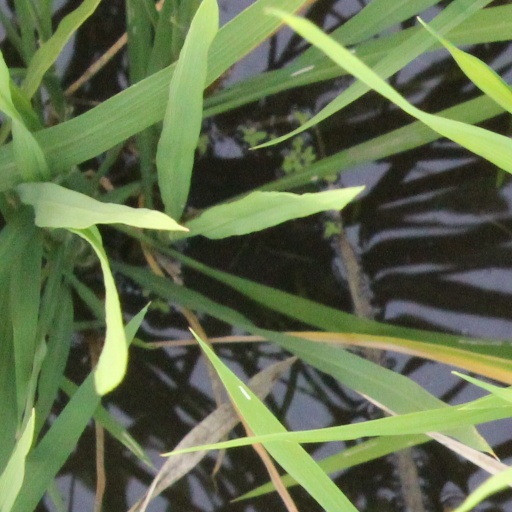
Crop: rice